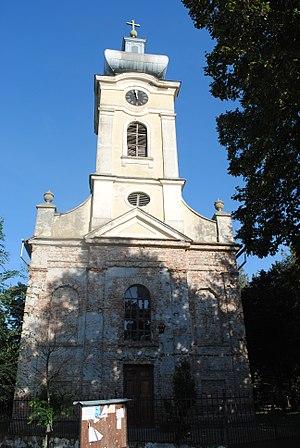
Iđoš est une localité de Serbie située dans la province autonome de Voïvodine. Elle fait partie de la municipalité de Kikinda dans le district du Banat septentrional. Au recensement de 2011, elle comptait 1 825 habitants.
L'église Saint-Michel-et-Saint-Gabriel d'Iđoš est une église orthodoxe serbe située à Iđoš, dans la province autonome de Voïvodine, dans la municipalité de Kikinda et dans le district du Banat septentrional en Serbie. Elle est inscrite sur la liste des monuments culturels de grande importance de la République de Serbie.
Les monuments culturels de grande importance sont les monuments de Serbie qui, par leur valeur, bénéficient d'un haut degré de protection.